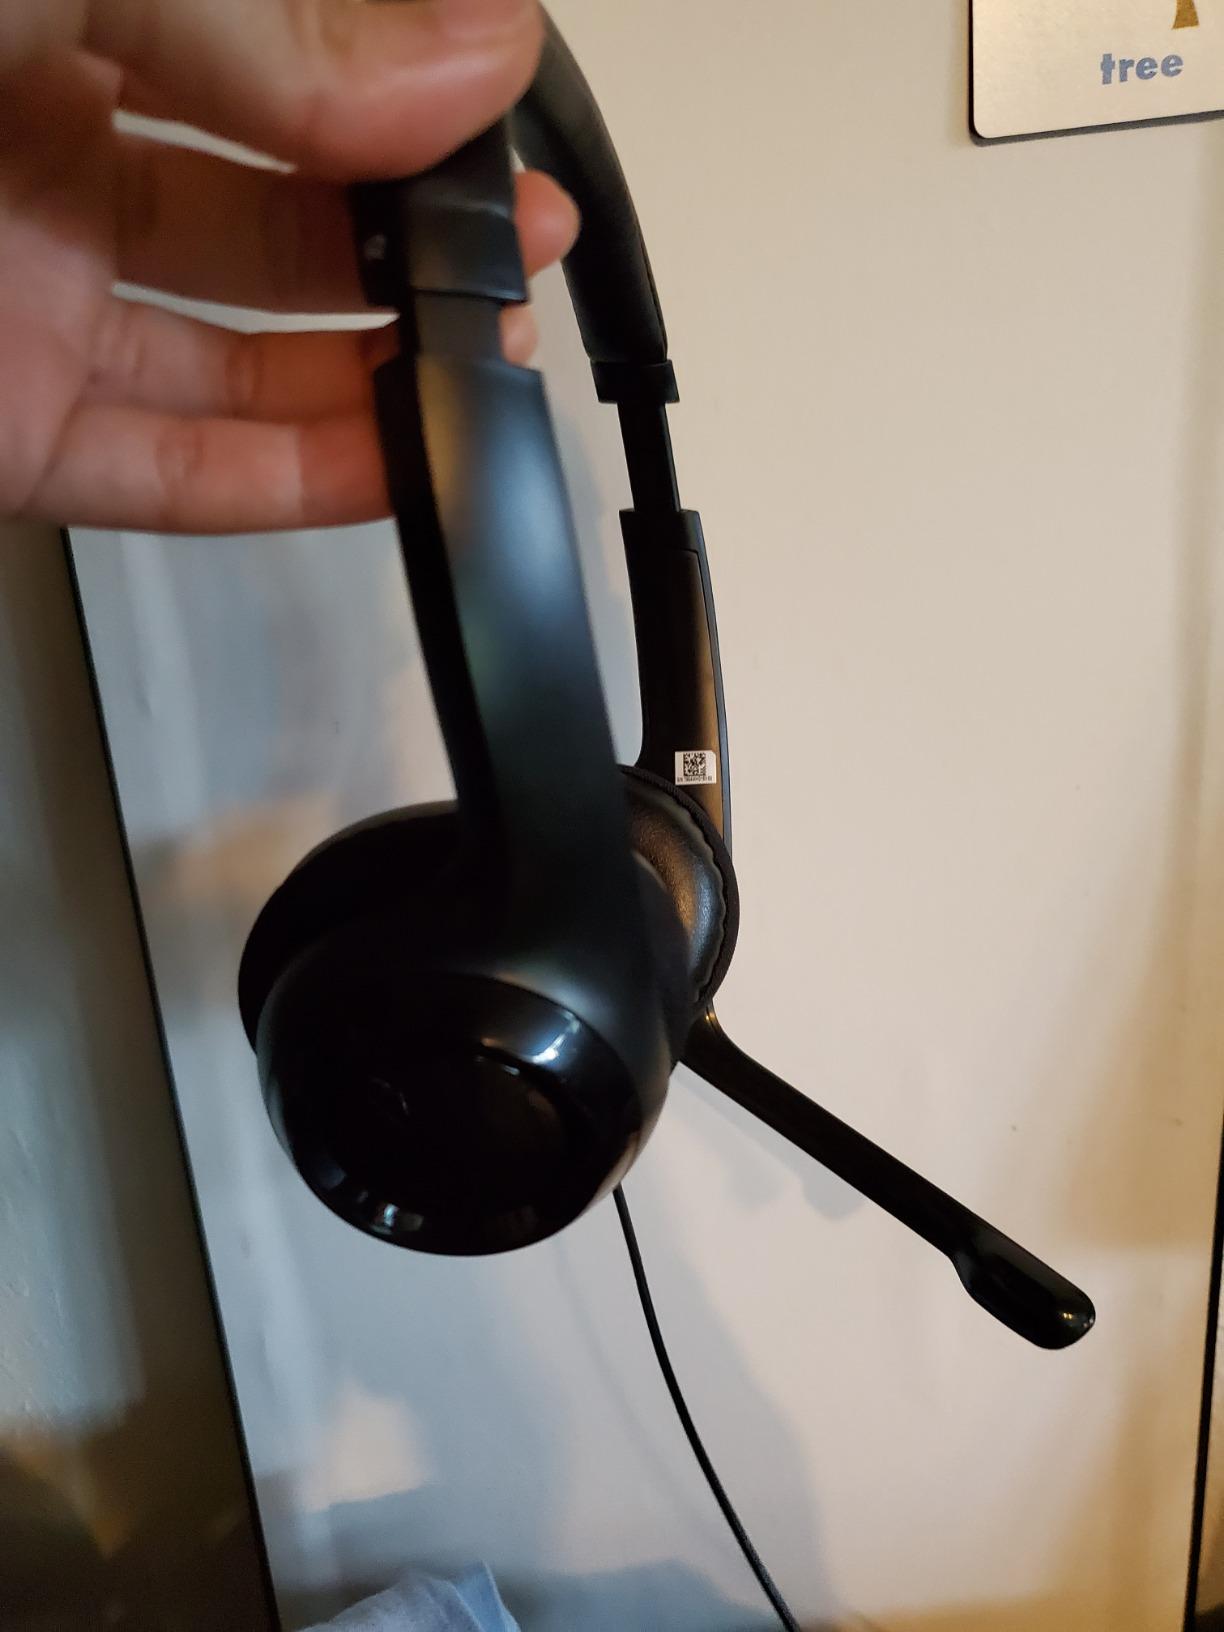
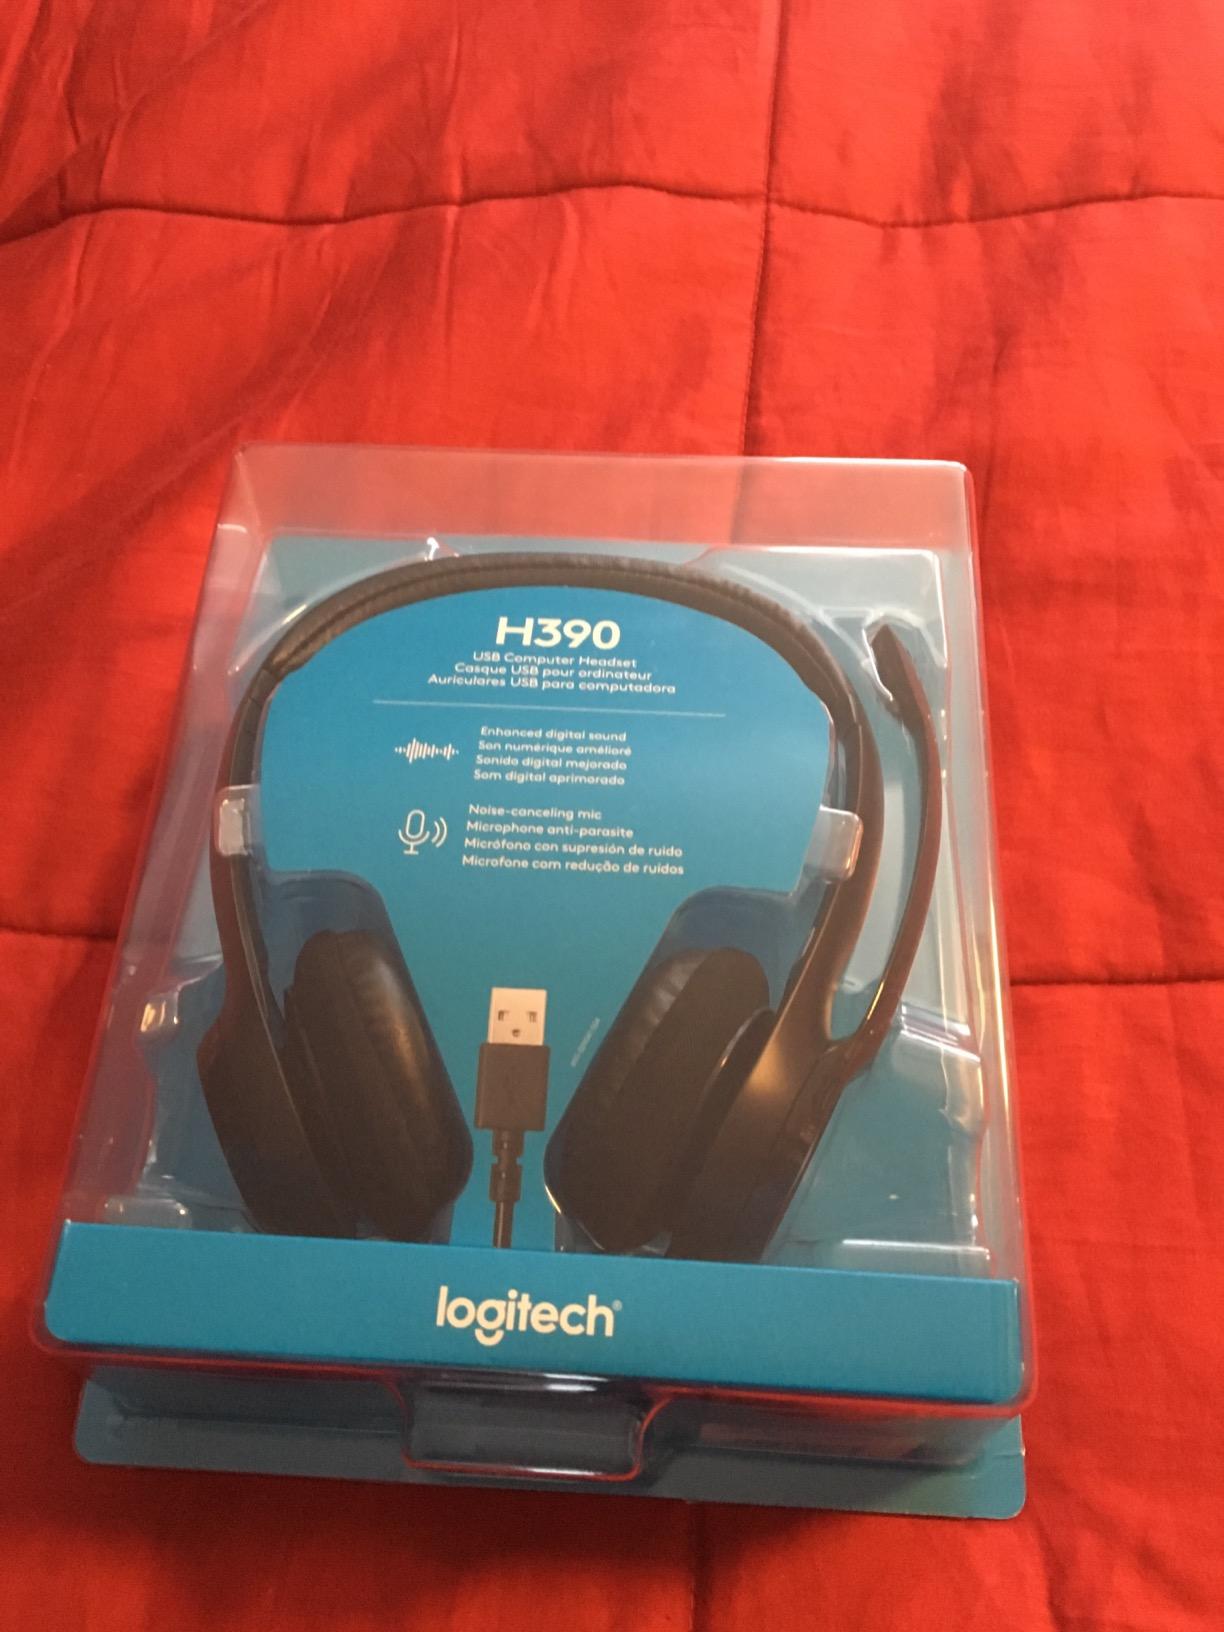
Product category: headphones
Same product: yes